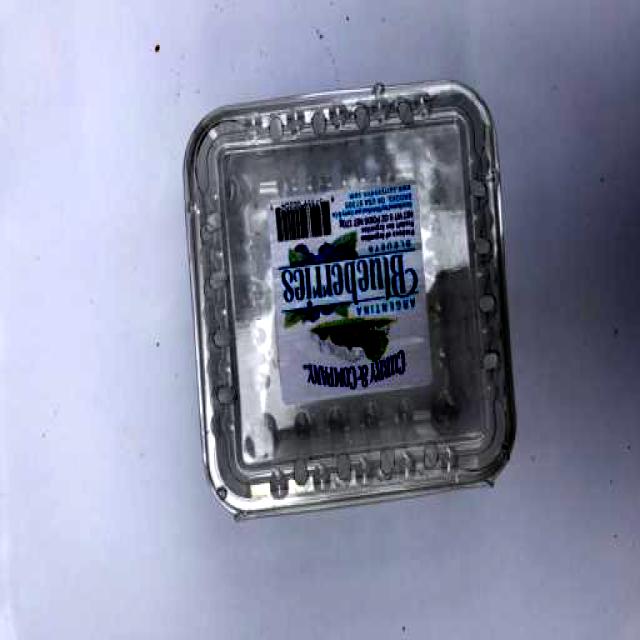
Label: Plastic